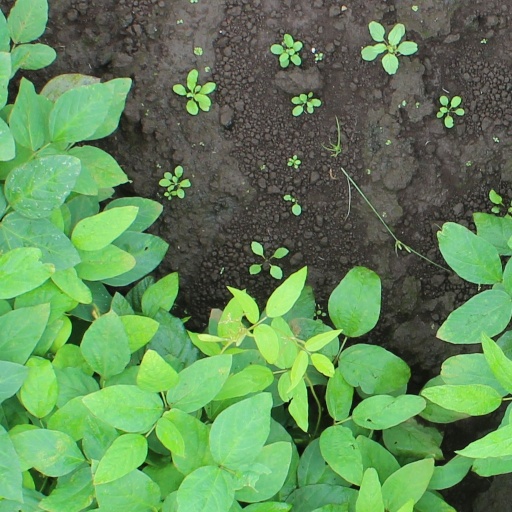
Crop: soybean